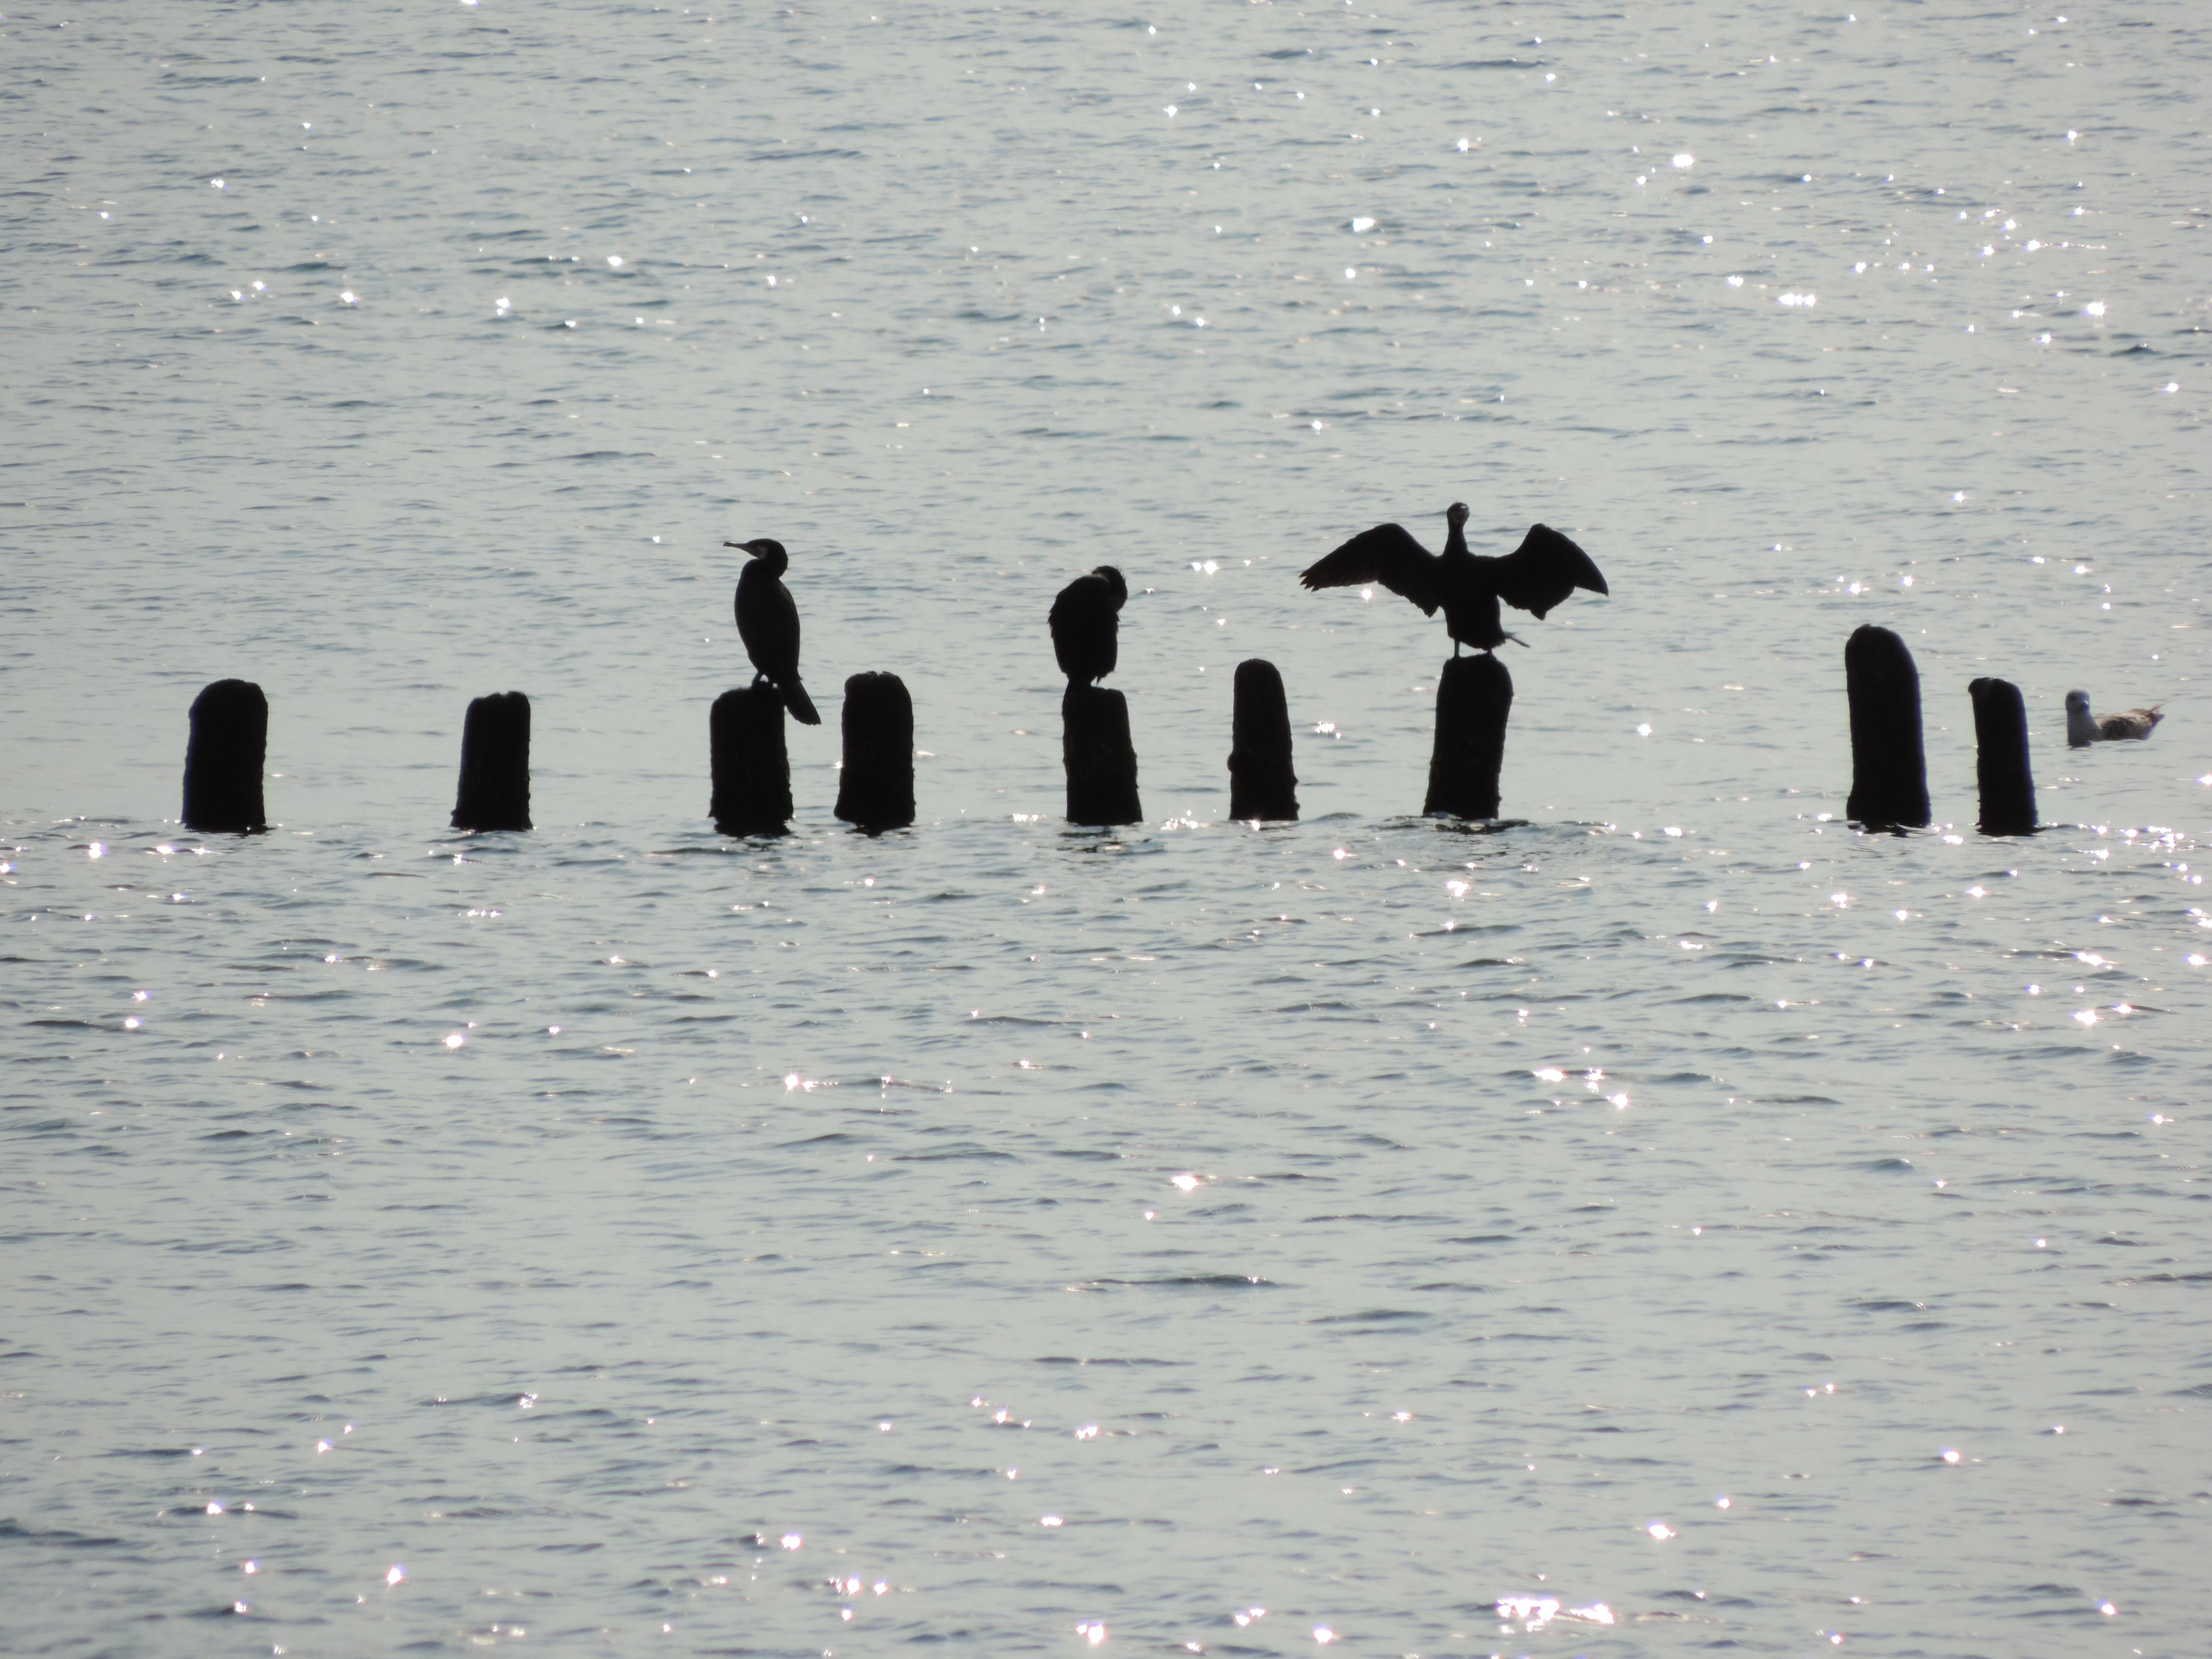
sea, water, ocean, bird, arctic, penguin, birds, wings, seagulls, vertebrate, natur, water bird, arctic ocean, flightless bird